United States v. Jackalow

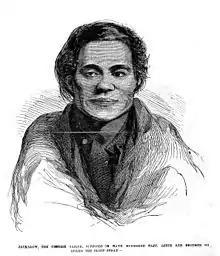
Jackalow

The "Spray" reached New York City safely and sold its cargo for $500 in gold and bills. Foote returned to Guilford by other means. The "Spray" set course for Guilford and was seen at various points along the route. One night, she anchored near Norwalk, where cries of "Murder!" and "Open the Cabin Door!" were allegedly heard. Supposedly, Jackalow had locked the cabin door before dispatching Elijah on the deck. Elijah had yelled "Murder!"; and Jonathan, "Open the Cabin Door!" Then, Jackalow was supposed to have shot Jonathan through the cabin skylight, thrown the bodies overboard, and searched the cabin for the money. Alone, Jackalow was further supposed to have sailed the "Spray" to South Brooklyn, purchased supplies, and then sailed south.